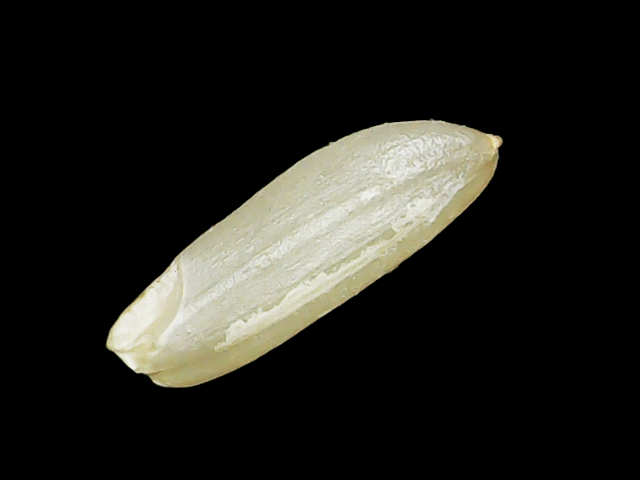
Rice variety: Binadhan12